Gas tungsten arc welding

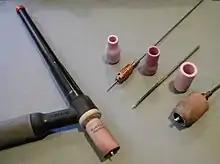
GTAW torch with various electrodes, cups, collets, and gas diffusers

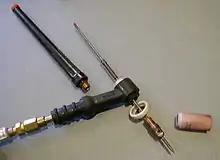
GTAW torch, disassembled

The equipment required for the gas tungsten arc welding operation includes a welding torch utilizing a non-consumable tungsten electrode, a constant-current welding power supply, and a shielding gas source.